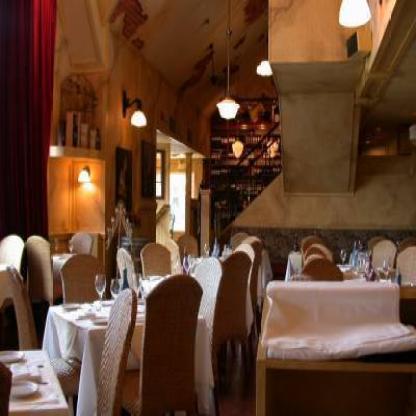
Scene: Indoor